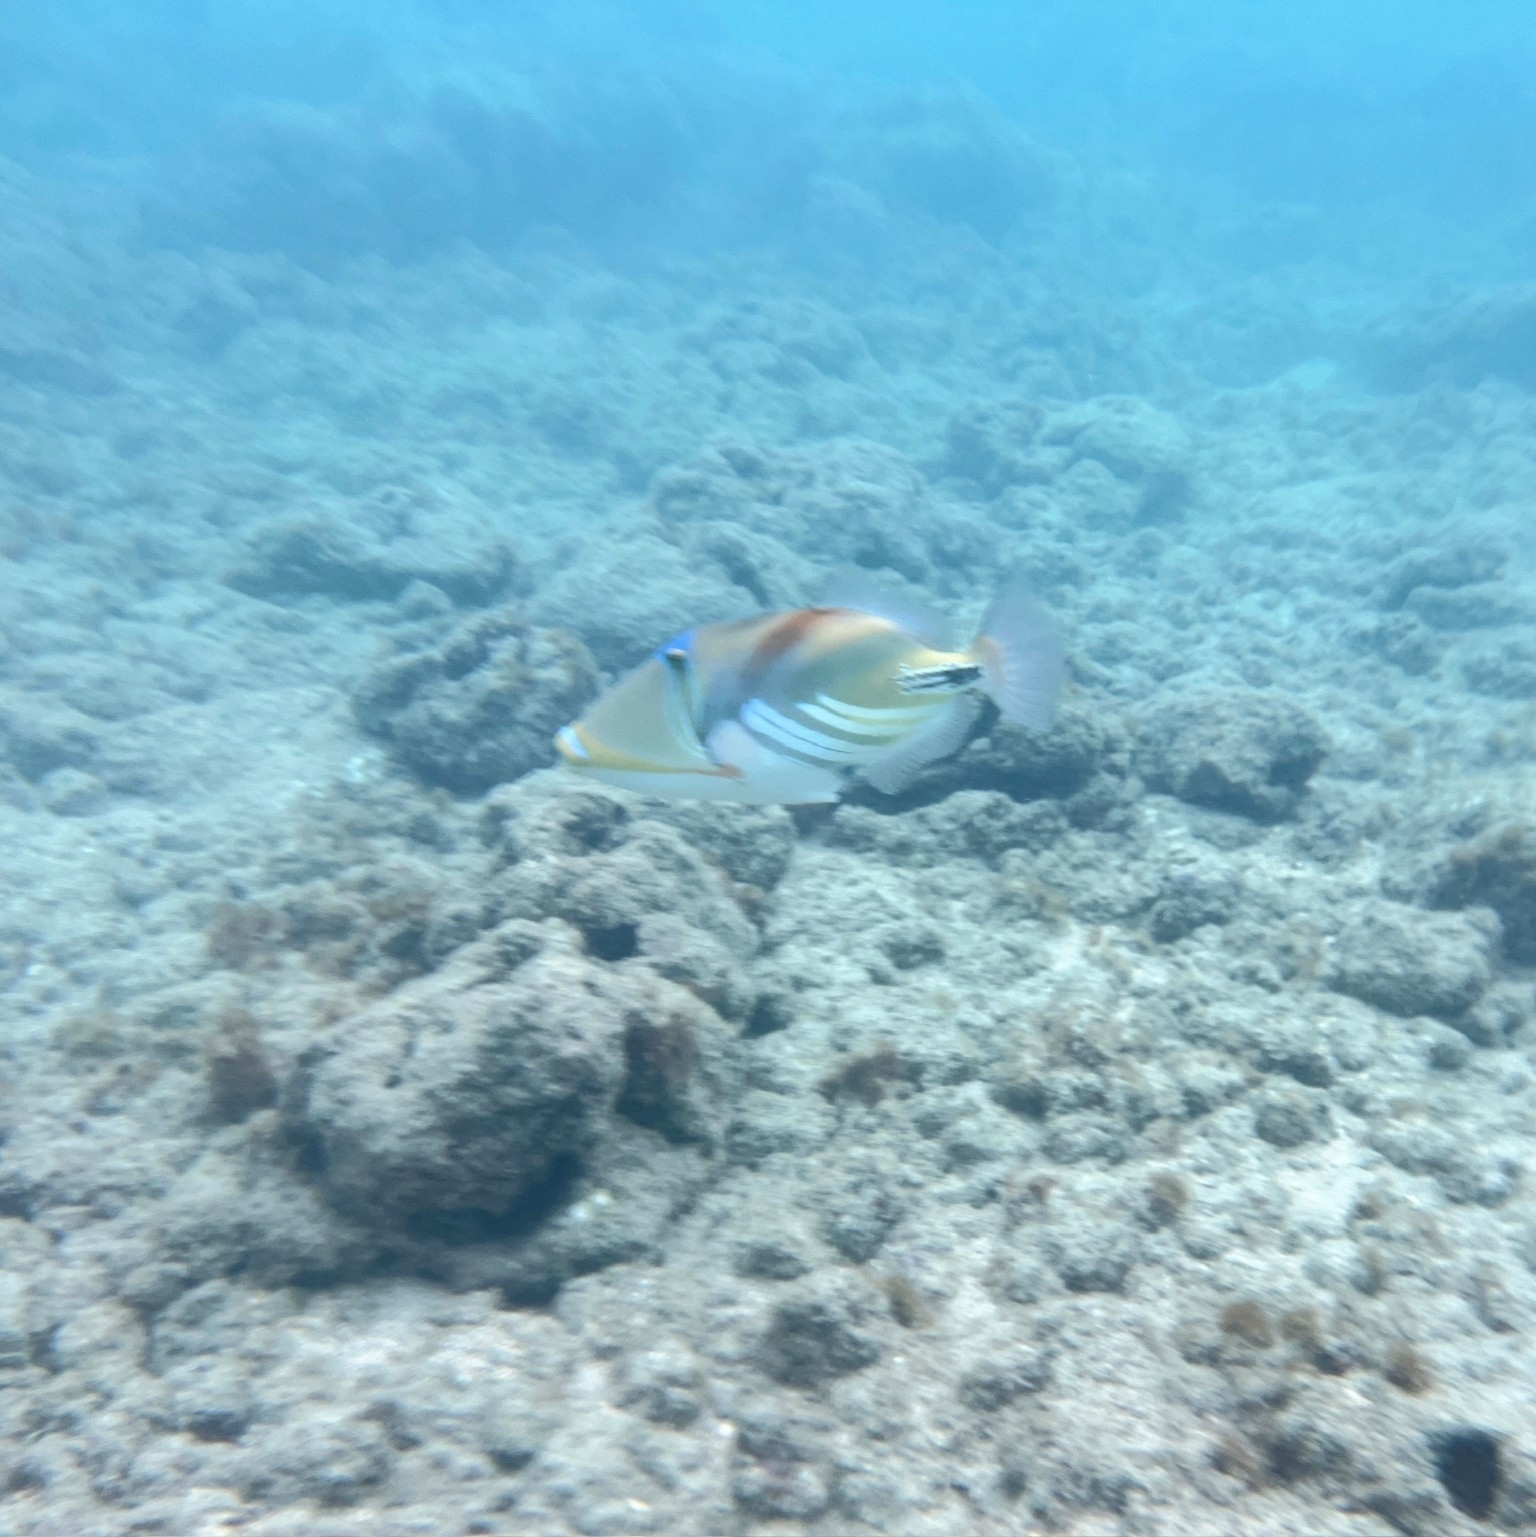
Rhinecanthus aculeatus (Lagoon Triggerfish)